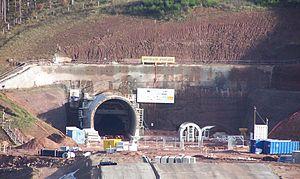
Tunnel de Saverne de la LGV Est européenne. Le premier tube est percé.
La LGV Est européenne, ou ligne nouvelle 6 [phase 1] et ligne nouvelle 8 [phase 2], est une ligne à grande vitesse française, qui relie Vaires-sur-Marne en Seine-et-Marne à Vendenheim dans le Bas-Rhin. Elle est destinée à améliorer les axes de communication entre le Nord-Est de la France, l’Allemagne, la Suisse et le Luxembourg. La ligne s'intègre dans le projet de la magistrale européenne, dont le but est de relier Paris à Budapest par un tracé composé majoritairement de lignes à grande vitesse.